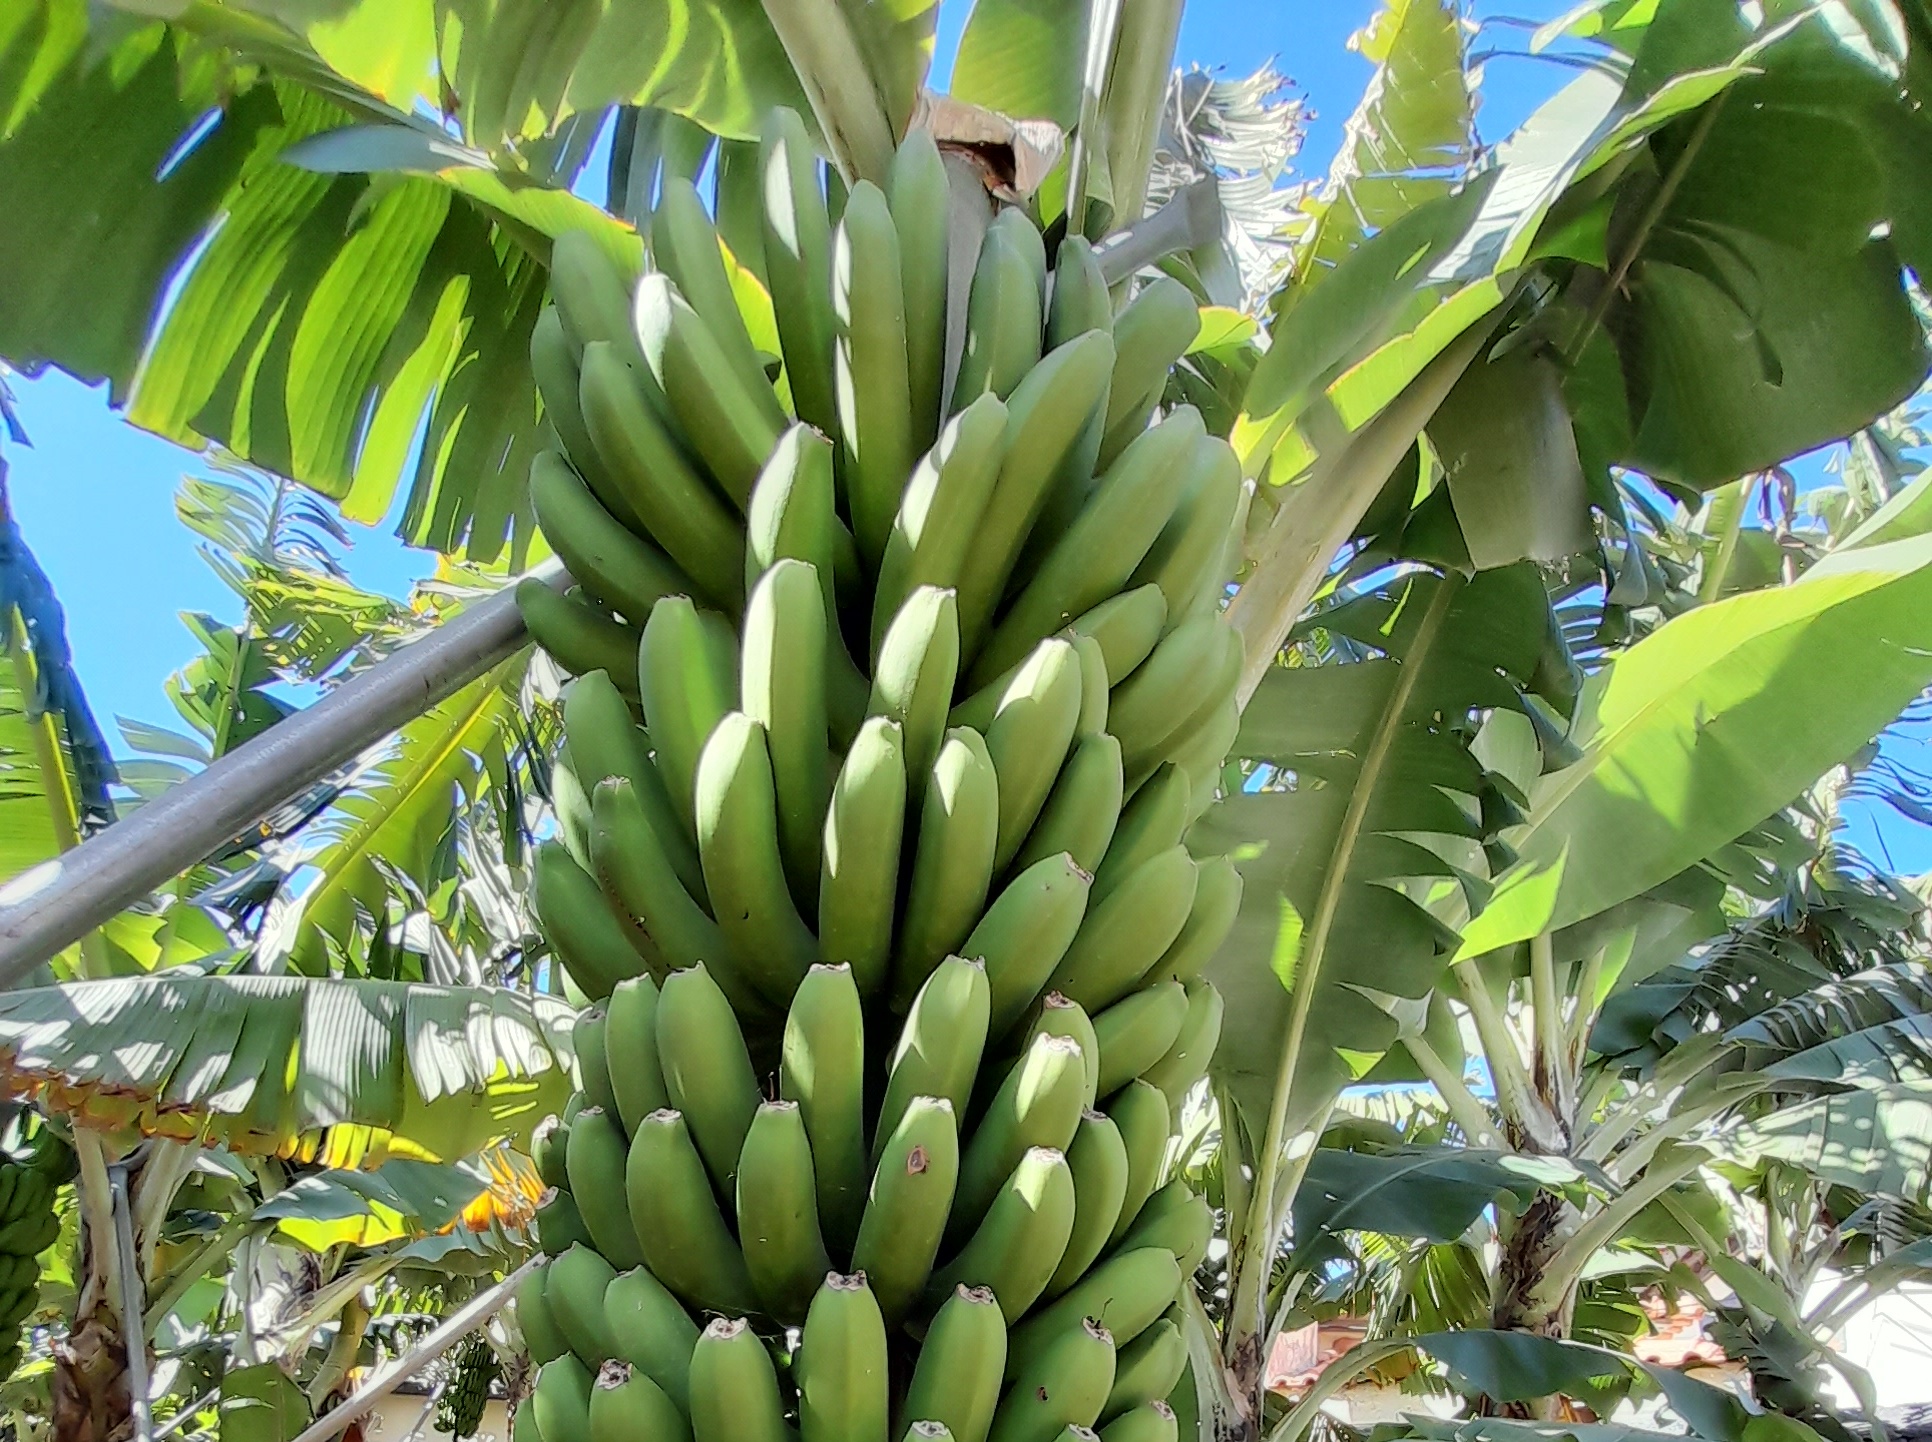
Label: Cut